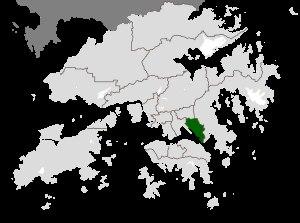
Le district de Kwun Tong est un district de Hong Kong.